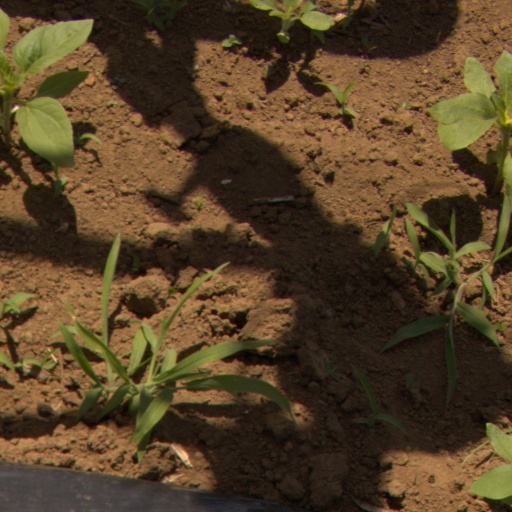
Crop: Jerusalem artichoke